Answer in natural language. Consider the 3D positions of the objects in the scene and not just the 2D positions in the image. Is the centerpoint of  Window (highlighted by a blue box) at a higher height than twotiered metal cart (highlighted by a green box)? Choose between the following options: yes or no
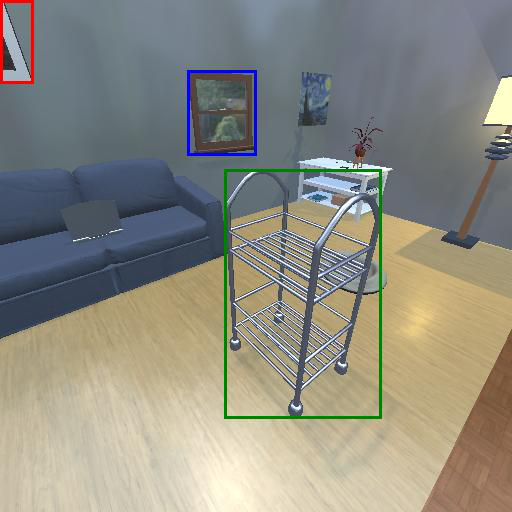
<answer>yes</answer>